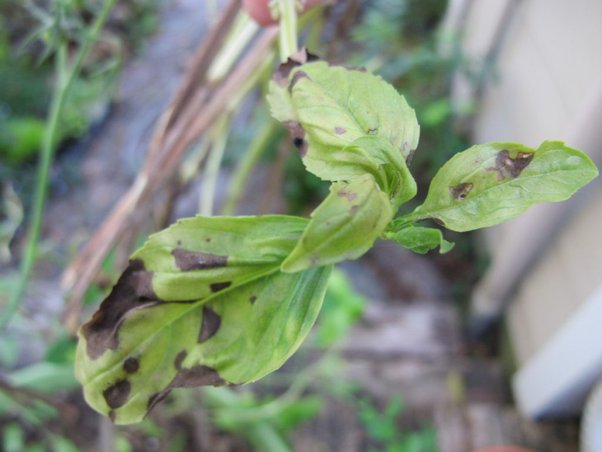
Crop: unknown
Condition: basil_downy_mildew